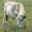
Label: cattle